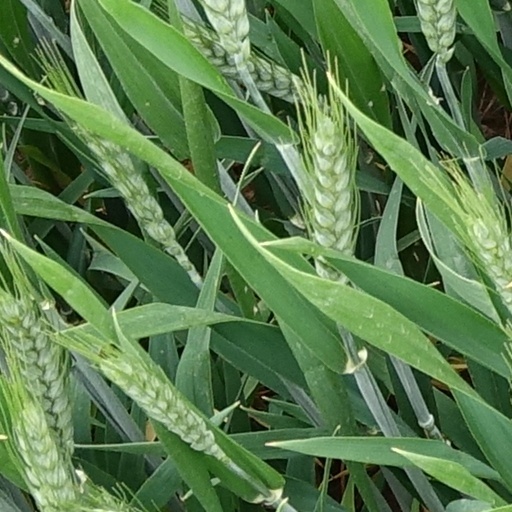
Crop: wheat